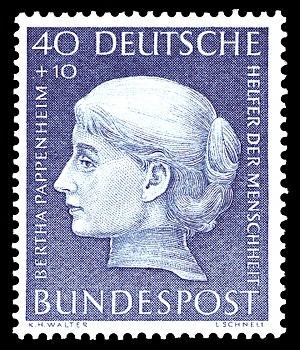
Bertha Pappenheim, née à Vienne le 27 février 1859 et morte à Neu-Isenburg le 28 mai 1936, est considérée comme la fondatrice du travail social en Allemagne. Militante féministe, elle fonde la Ligue des femmes juives et lutte contre la prostitution. Elle est connue dans l'histoire de la psychanalyse sous le pseudonyme d'« Anna O. ».